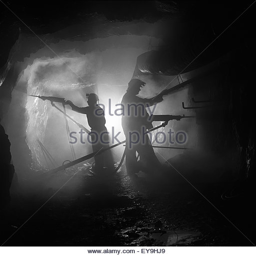
silhouette of men working in an underground tunnel with a bright light shining in the distance